Van Alen House

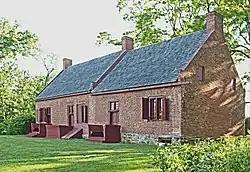
1737 Luykas Van Alen House

The Luykas Van Alen House is an historic Dutch Colonial farmhouse at 2589 New York State Route 9H in the town of Kinderhook, Columbia County, New York, United States. Built about 1737 and enlarged about 1750, it is one of the finest surviving examples of Dutch colonial architecture in upstate New York. It was designated a National Historic Landmark in 1967. It is now an historic house museum operated by the Columbia County Historical Society, and open for tours on weekends from June to October.